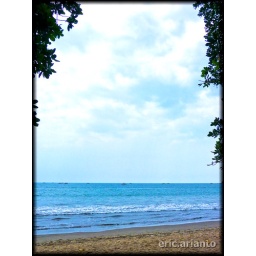
The picture of the sea in Carita beach.Try to use tree and sand as the frame.